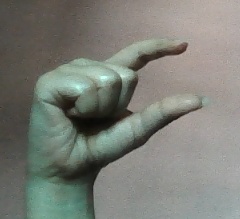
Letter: dal